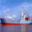
Label: ship